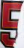
Number: 5